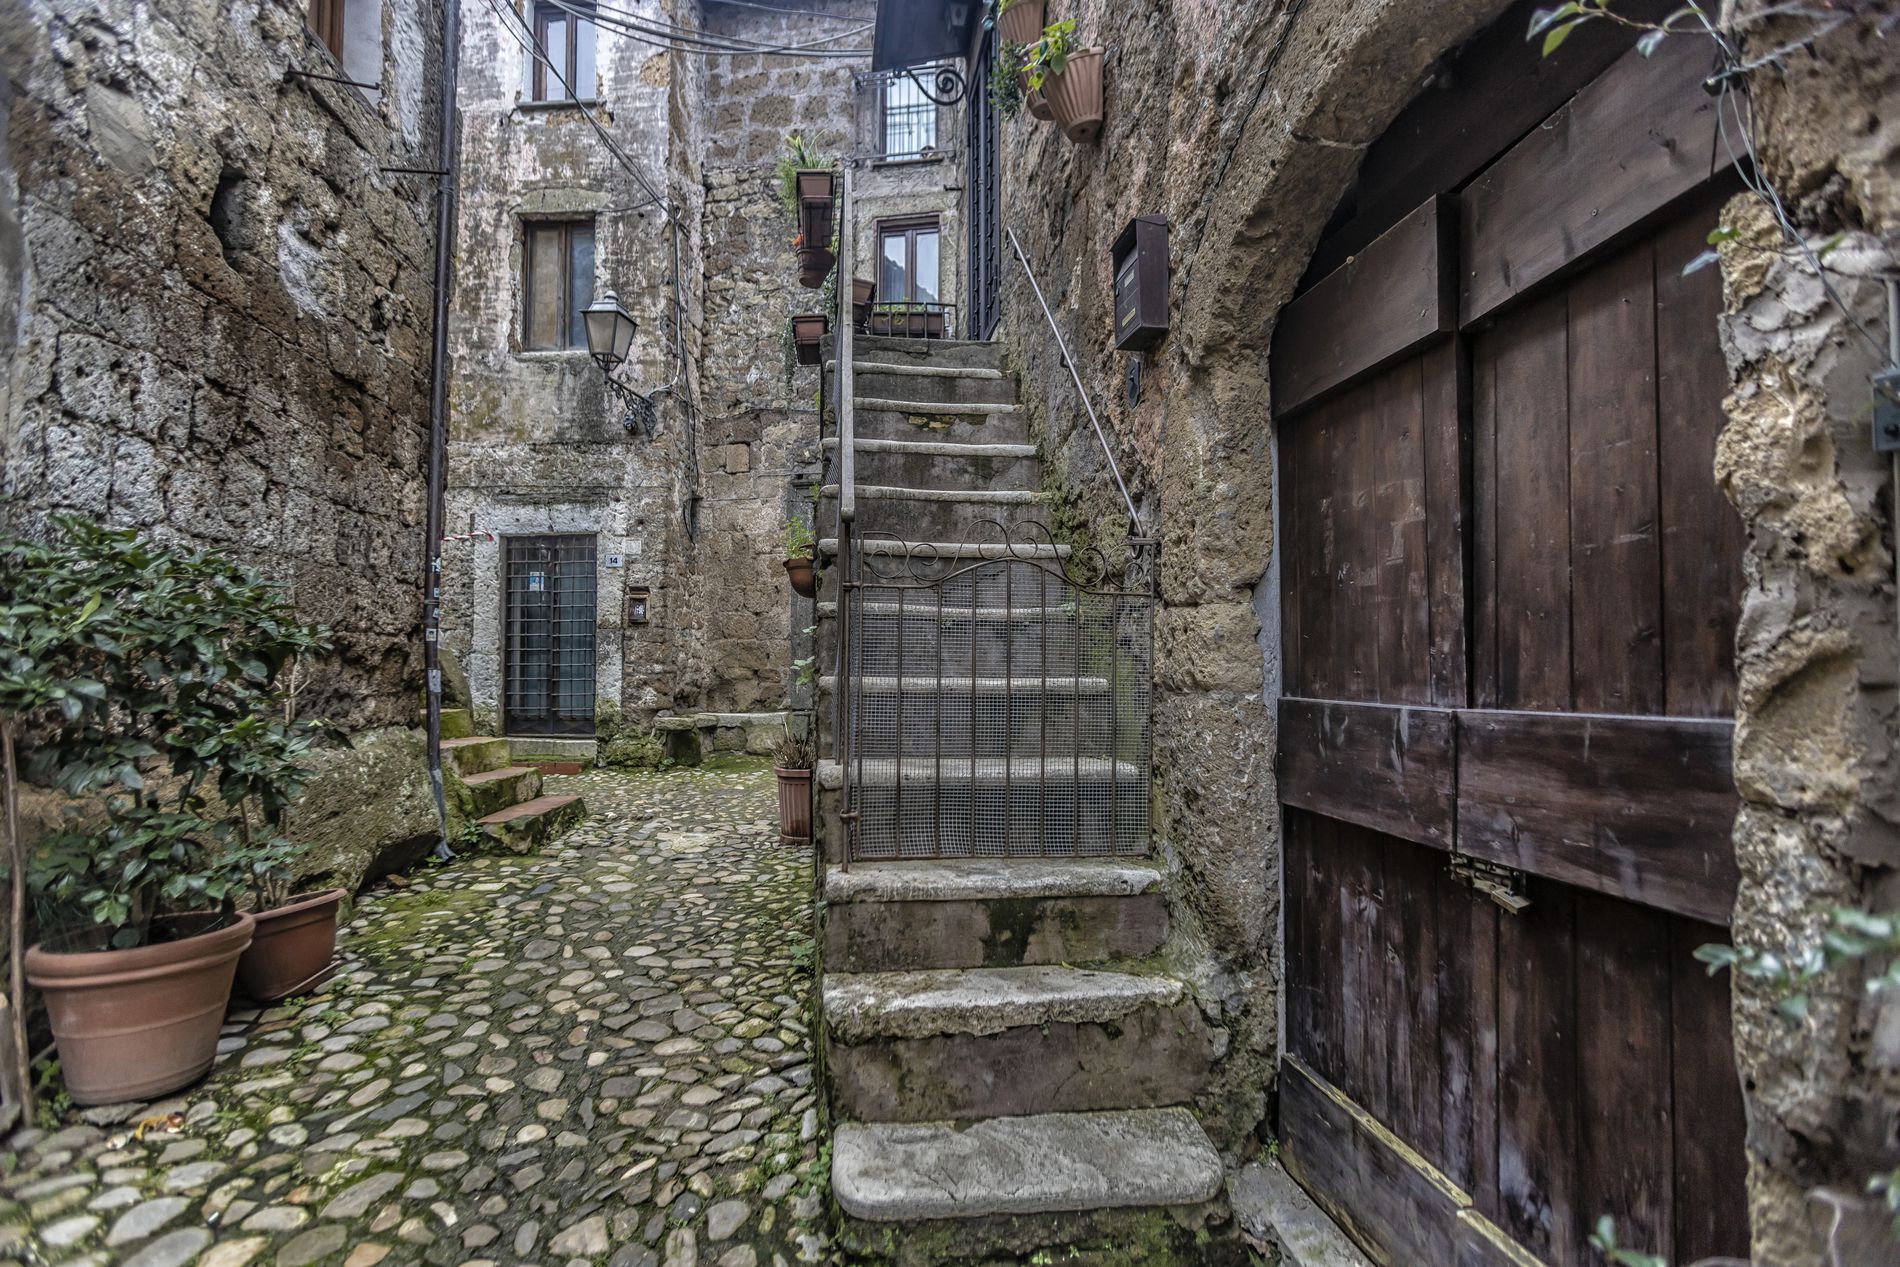
Historic Street
The image shows a narrow street with old stone buildings with several windows. A staircase with a metal railing leads to a wooden door with awning on the second floor. There are several potted plants. In the foreground there is a large wooden gate.
Medium shot, The image shows a narrow old street, possibly in a historic area, during the daytime. The stone walls and green potted plants along the path and on the walls create a calm and peaceful atmosphere. The soft diffused lighting highlights the stones, adding a timeless and nostalgic feel. The scene has a quiet charm, appearing almost deserted, but rich in history and character.
Labels: Path, City, Road, Street, Urban, Walkway, Flagstone, Slate, Architecture, Building, House, Housing, Staircase, Cobblestone, Handrail, Plant, Potted Plant, Alley, Wall, Cookware, Pot, Rock, Outdoors, Soil, Shelter, Nature, Indoors, Wood, Arch, Ivy, Buildings, Window, Door, Awning, Potted Plants
Camera: Canon Canon EOS R
Lens: EF17-35mm f/2.8L USM, Canon EF 17-35mm f/2.8L
Aperture: F3.2
Exposure: 1/80 sec
ISO: 200
Focal length: 17.0 mm